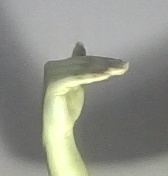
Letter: khaa